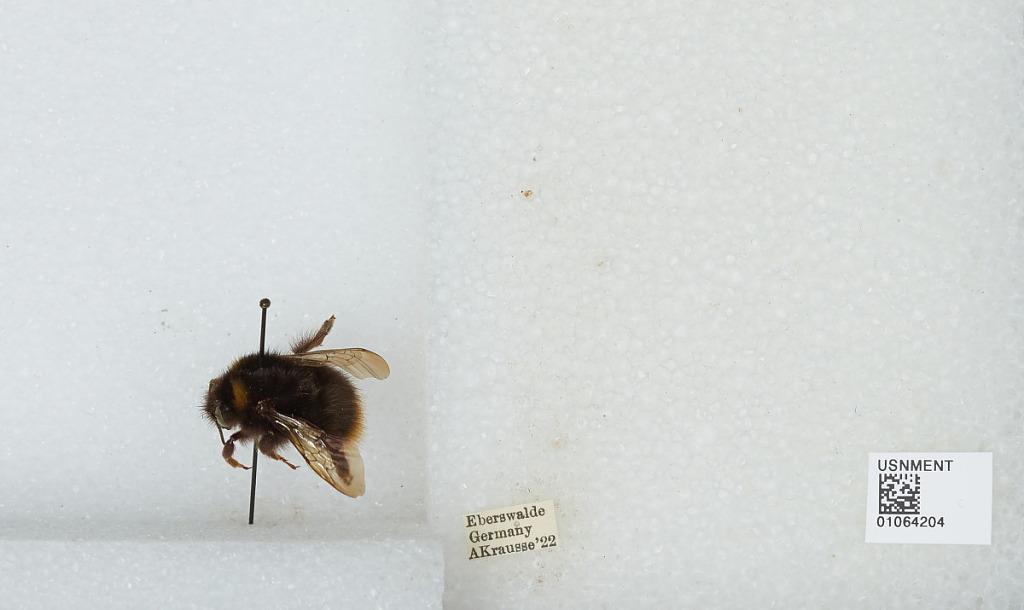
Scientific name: Bombus sp.
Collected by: A. Krausse
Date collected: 1922--
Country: Germany
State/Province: Brandenburg
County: Barnim
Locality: Eberswalde
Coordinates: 52.8356, 13.8182